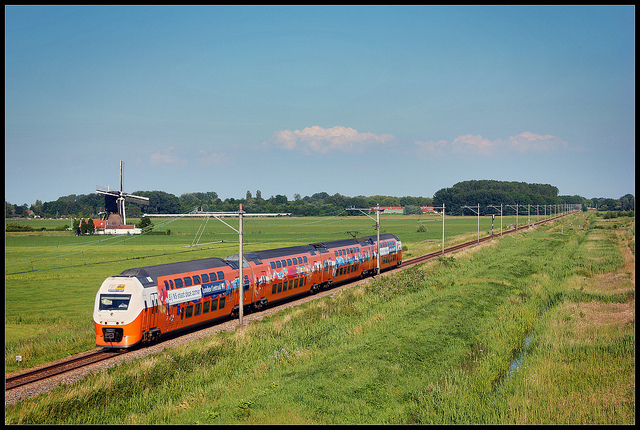
A large long train on a steel track.

A bright orange colored train on the tracks.

A modern train travels though the countryside and passes a windmill.

An orange train rides through the rural countryside.

An orange passenger train is on the track in a field.